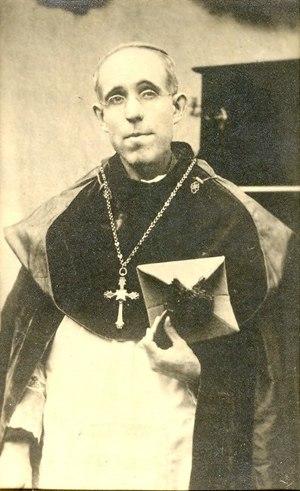
Leonardo Castellanos y Castellanos, né à Ecuandureo dans le Michoacán au Mexique le 5 novembre 1862, mort à San Juan Bautista actuellement Villahermosa dans le Tabasco le 19 mai 1912 est un évêque mexicain, serviteur de Dieu.